Evolution of mammals

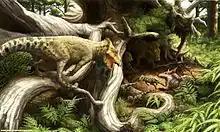
Cloverly formation environment with "Gobiconodon" pursuing juvenile "Aquilops" while adults attempt to protect them.

This retreat to a nocturnal role is called a nocturnal bottleneck, and is thought to explain many of the features of mammals.